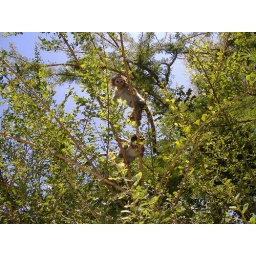
baby monkeys exploring in the trees